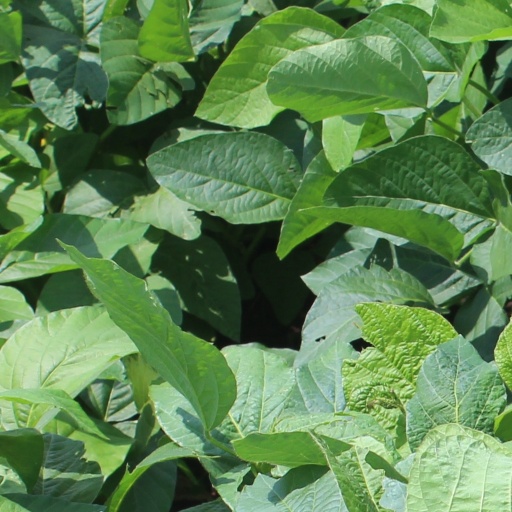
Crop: soybean